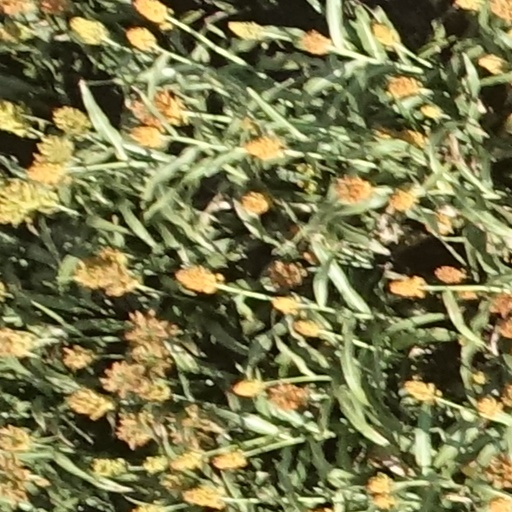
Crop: sorghum